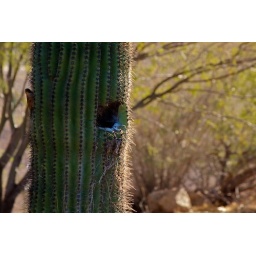
As I was walking around I saw this cacti and the bird house